Suomen Tivoli

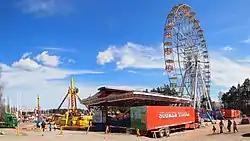
Suomen Tivoli in Jyväskylä in April 2014.

Suomen Tivoli is the largest traveling carnival in Finland. , it contains 27 rides and is visited by some 300,000 visitors yearly.